Silloth

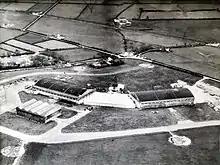
Silloth Airfield factory

The Port of Silloth is owned and operated by Associated British Ports. The main cargoes are wheat, fertiliser, molasses, forest products and general cargo.